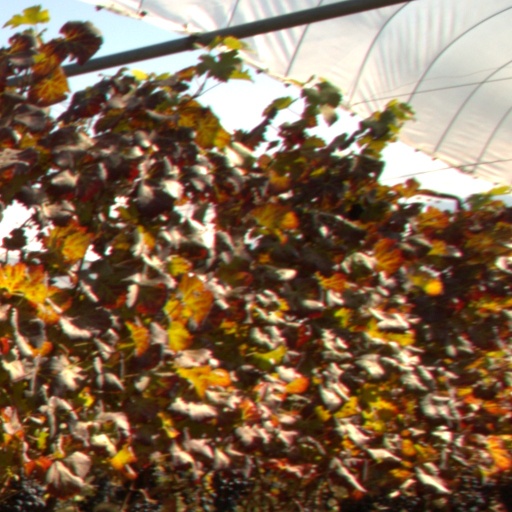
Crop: grape